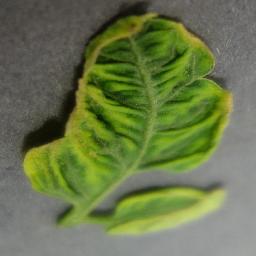
Label: Tomato___Tomato_Yellow_Leaf_Curl_Virus